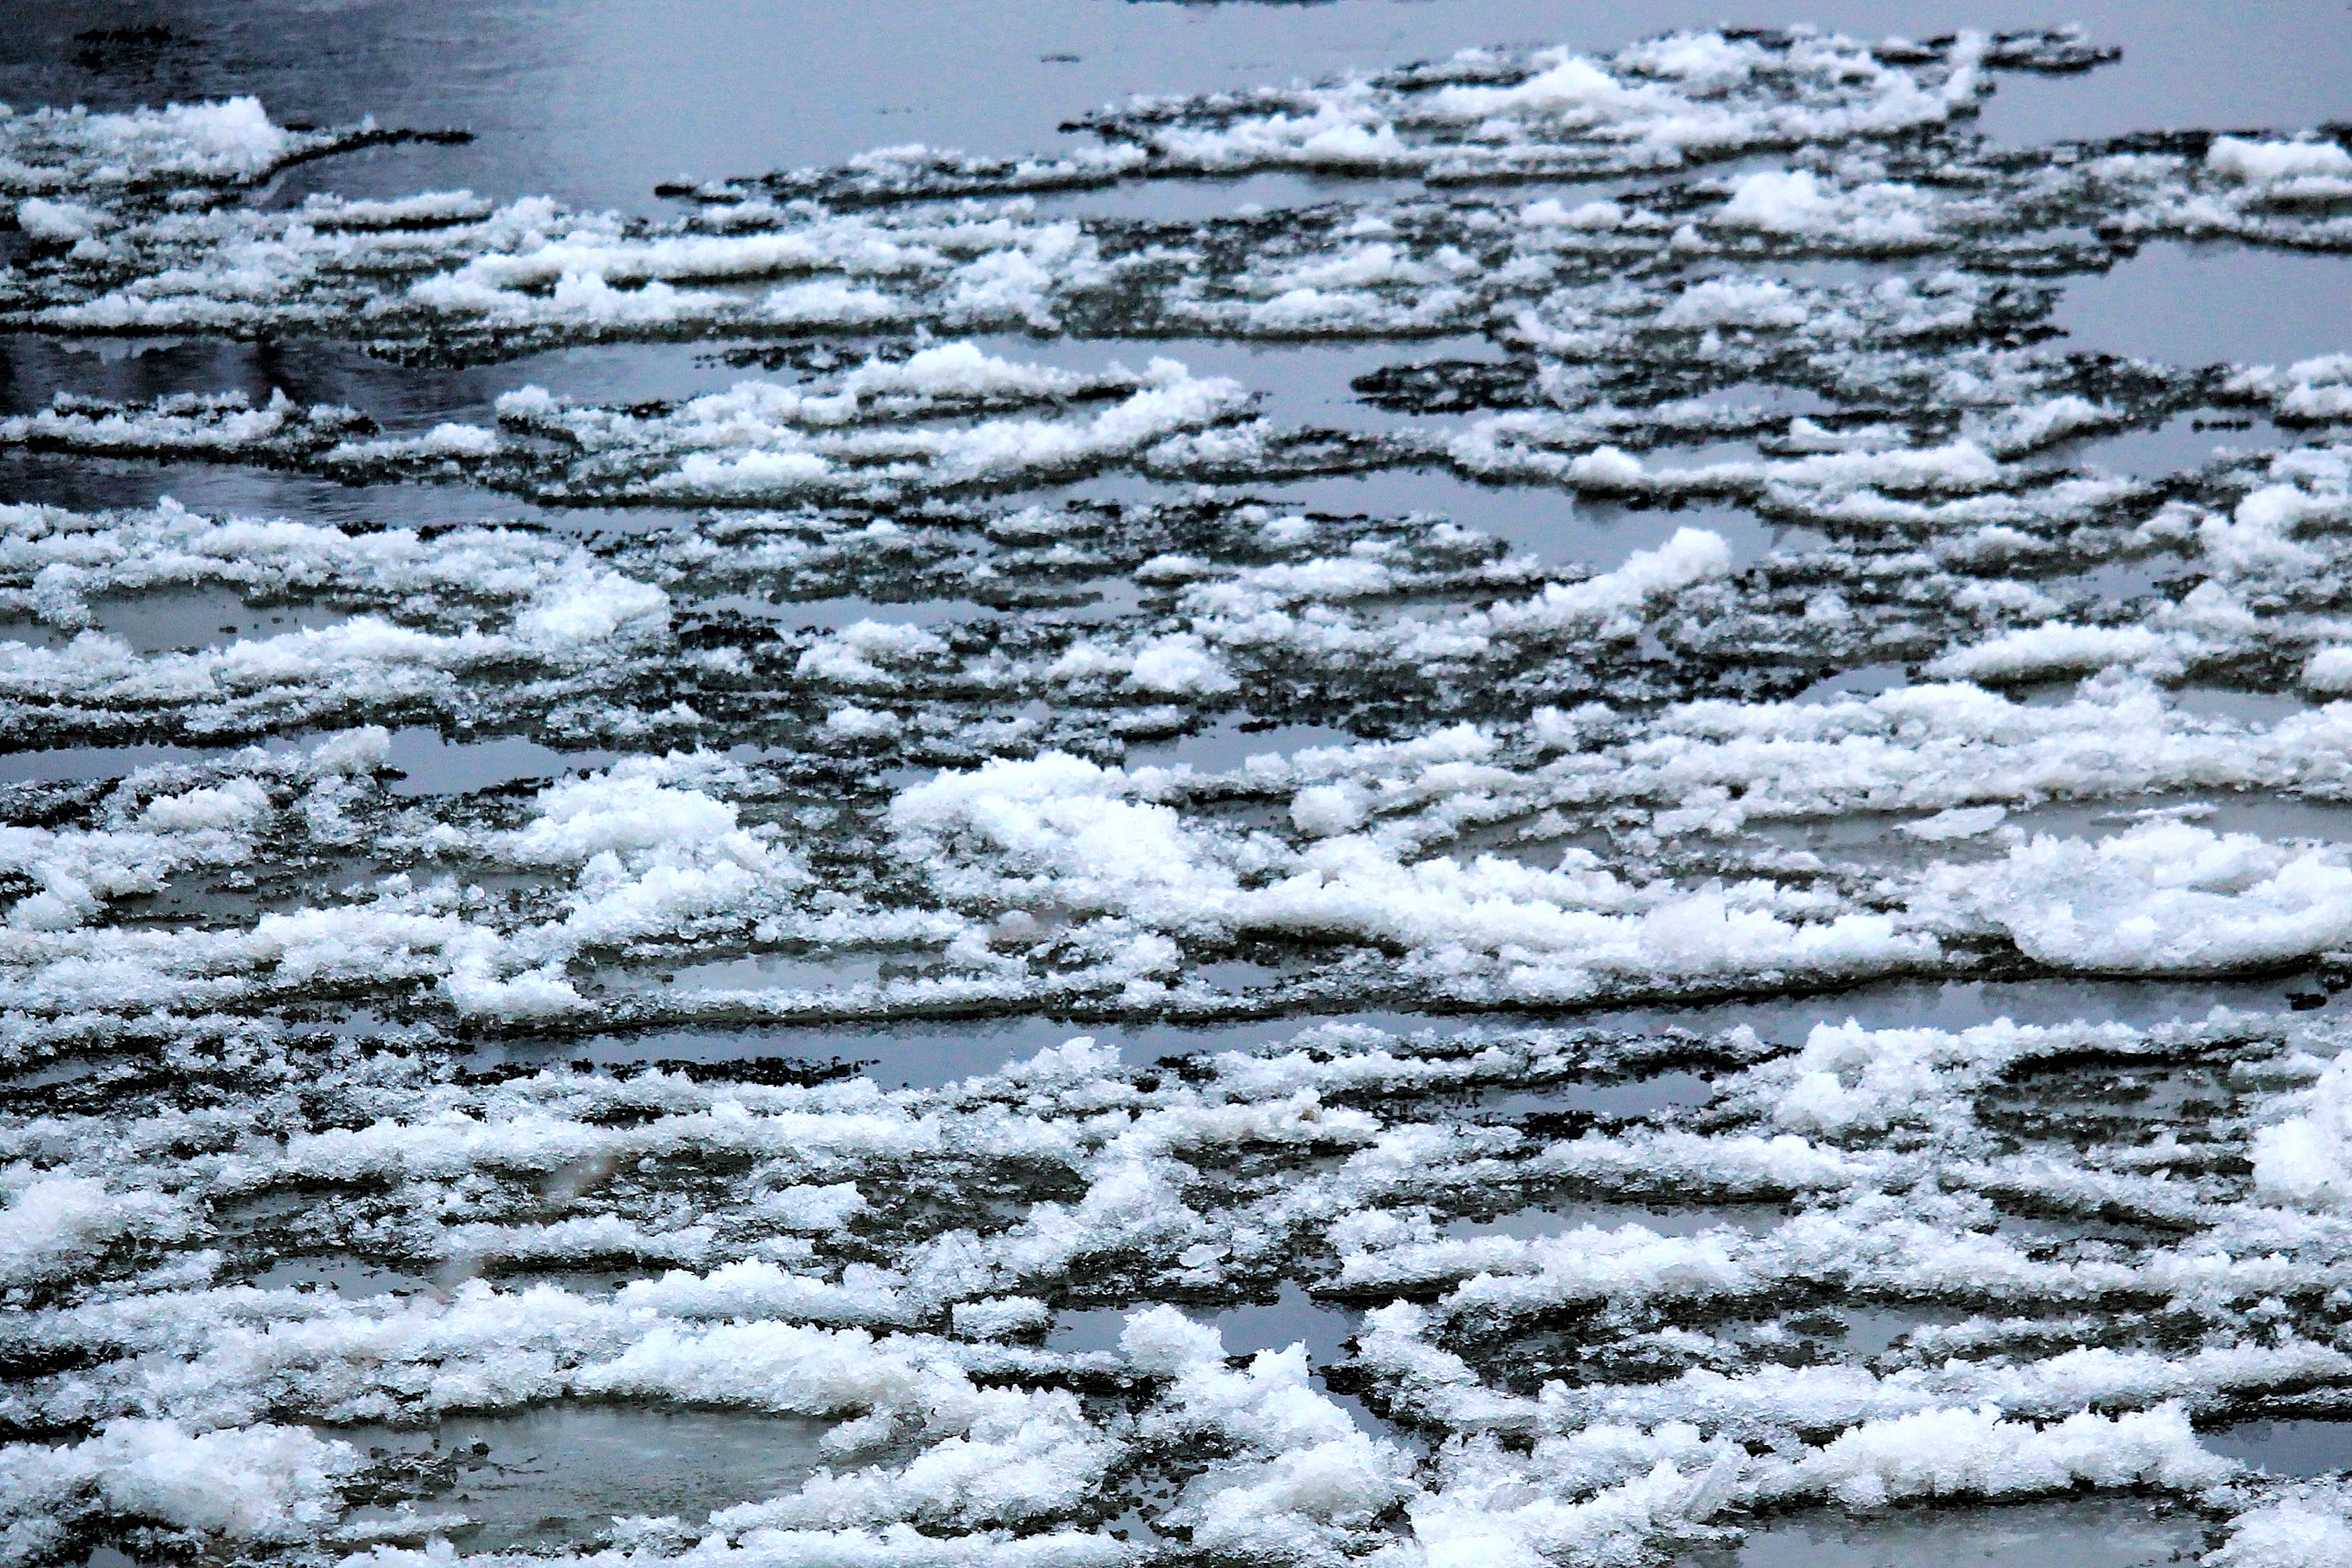
sea, coast, water, nature, ocean, snow, cold, winter, shore, wave, frost, river, ice, weather, rapid, frozen, season, elbe, freezing, plaice, ice floes, prettin, wind wave, elbaue